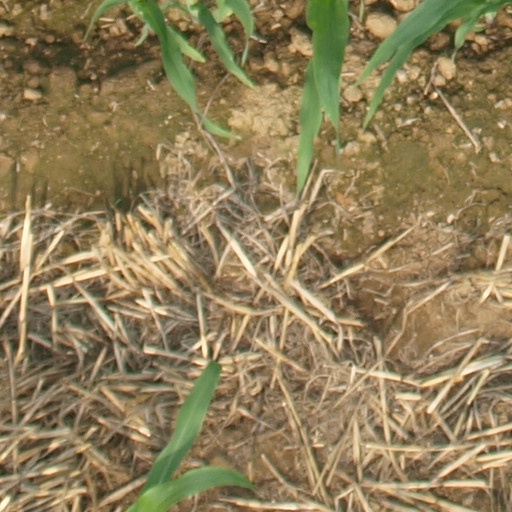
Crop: maize; corn